Katy, Texas

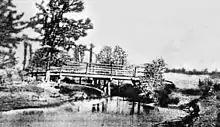

The City of Katy sits on Karankawa tribal lands. European colonist's first record of contact with tribe is in 1528. Over the next 250 years the area was trafficked by French and Spanish European colonists seeking land and trade opportunities. By 1779, the Karakawa were at war with Spanish settlers. In 1790 the war ended and shortly after settlement begins.